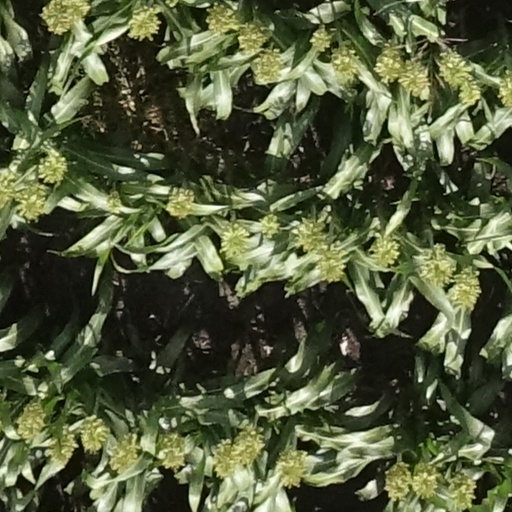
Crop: sorghum